White City Depot

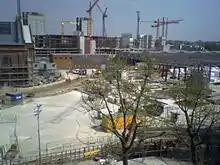
White City depot under construction in 2006, as part of the Westfield London development

As part of the construction of the Westfield London shopping centre, the original depot along with the disused Wood Lane platforms and station building were demolished. A new depot was built in a slightly different location, located directly beneath the shopping centre – funded by Westfield. The new depot opened in January 2007, with 16 stabling sidings, one more than previously. Since the 1990s, all trains stabled at the depot are 1992 Stock.